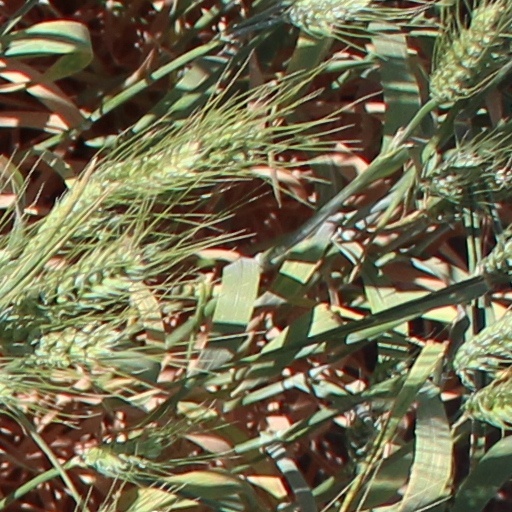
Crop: wheat